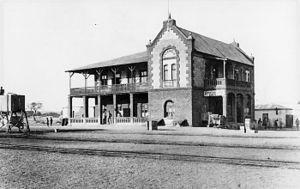
Okahandja est une ville de 22 500 habitants située dans la région d'Otjozondjupa dans le centre de la Namibie.